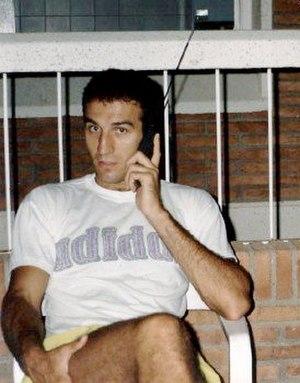
Juan Antonio San Epifanio, surnommé Epi, né le 12 juin 1959 à Saragosse, est un ancien joueur espagnol de basket-ball, évoluant au poste d'ailier avec le FC Barcelone. Il est le deuxième meilleur marqueur de l'équipe d'Espagne derrière Pau Gasol.